Respectable Street

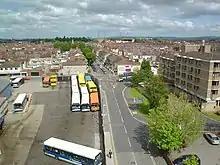
A street view of Swindon in 2005

Music journalist John Harris highlighted "Respectable Street" as "one of the most evocative items in Partridge's oeuvre." In 1996, critic Jack Rabid praised its "sardonic crack" and wrote "am I the only one who's noticed that super-fans Blur have ripped this song off three times already???!!!!"